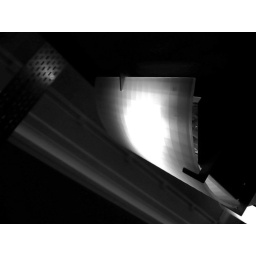
in fetching black and white